Katherine Sebov

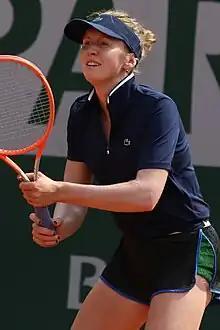
Sebov at the 2023 French Open

Katherine Sebov (born January 5, 1999) is a Canadian professional tennis player. She reached a career-high WTA singles ranking of No. 136, on 10 April 2023. Sebov has a career-high combined ITF junior ranking of No. 22, achieved on 20 July 2015.